Students House

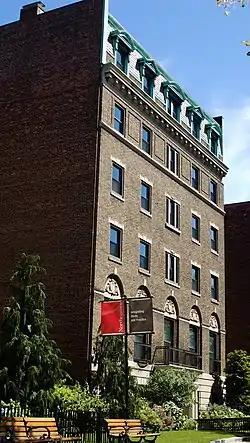
Students House (now Kerr Hall at Northeastern University)

The Students House is a historic dormitory on 96 Fenway in Boston, Massachusetts. The house was built in 1913 which was designed by the Boston firm of Kilham and Hopkins. It was built by an organization of local well-to-do Back Bay residents to provide affordable housing to female students attending area schools. Most of the students housed in its early years attended the New England Conservatory of Music, with its population dominated by other schools after the conservatory opened its own dormitory. It was sold in 1972 to Northeastern University, which uses it to house freshman students, and is referred to as Kerr Hall.